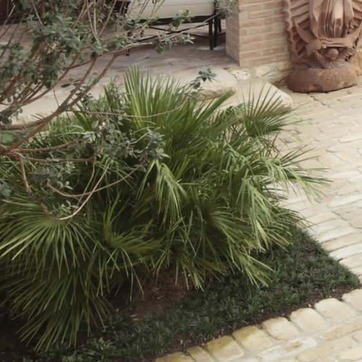
Material: foliage